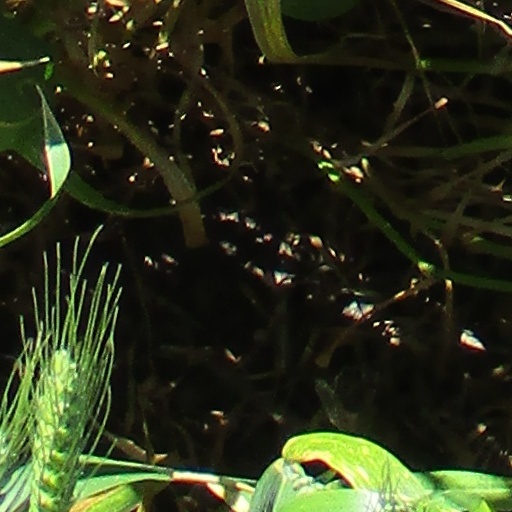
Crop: wheat